Northern Mannerism

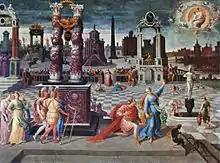
"Augustus and the Tiburtine Sibyl", Antoine Caron, c. 1580

The importance of prints as a medium for disseminating Mannerist style has already been mentioned; Northern Mannerism "was a style that lent itself admirably to printmaking, and inspired the production of a succession of masterpieces of the printmaker's art". Goltzius was already the most celebrated engraver in the Netherlands when the Mannerist virus struck, and despite the disruptions of war he and other Netherlandish printmakers were connected with the well-oiled machinery of distribution across Europe that had been built up over the preceding fifty years, originally centred on Antwerp.